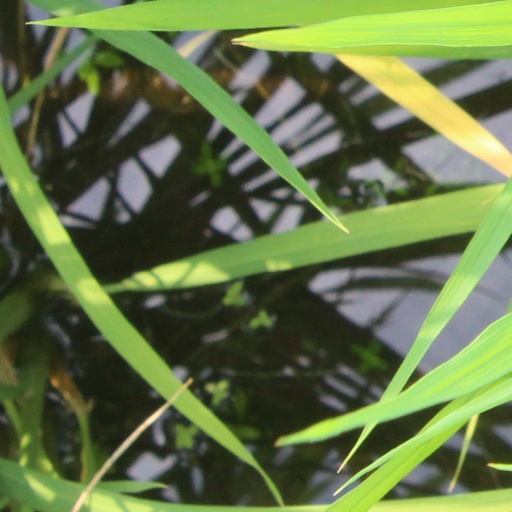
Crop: rice